Oklahoma City Blue

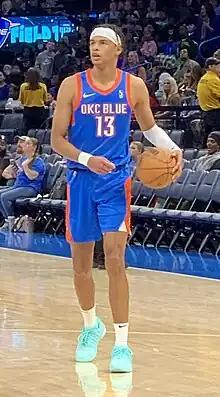
Ousmane Dieng was named NBA G League Finals MVP.

Headed into the 2023–24 season, the Blue finished the regular season with a 21–13 record and qualified for the playoffs for the first time since the 2018–19 season. Entering the playoffs as the third seed, the Blue defeated Rio Grande Valley Vipers in the first round in a 126–125 overtime win behind Ousmane Dieng's game winner. Advancing into the semifinals, the Blue defeated Sioux Falls Skyforce in a 111–93 win after winning the fourth quarter 34–18 to advance to the conference finals for the first time since 2019. Facing off against the top-seeded Stockton Kings, the Blue outscored the Kings by 24 points to lead 58–45 at halftime. Despite a late comeback, the Blue won 114–107 and advanced to their second-ever G League Finals since the team was known as the Tulsa 66ers. In the best-of-three series against Maine Celtics, the Blue split the first two games, with both teams winning at home. In the decisive game three, the Blue built on an early lead and outscored the Celtics by 16 points to hold a 63–40 halftime lead. After a back-and-forth third quarter, the Blue led 92–67 entering the fourth quarter. Behind Dieng and Jahmi'us Ramsey, the Blue won its first-ever championship, defeating the Celtics 117–100, clinching their first championship since becoming the only affiliate for the Oklahoma City Thunder. Thunder assignment Ousmane Dieng was named NBA G League Finals MVP after scoring 25 points, 6 rebounds, 4 assists, and 2 blocks.